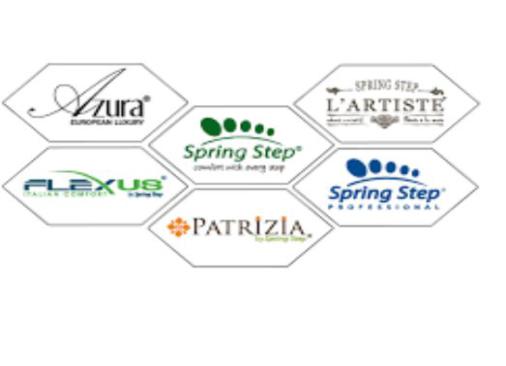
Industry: Clothes